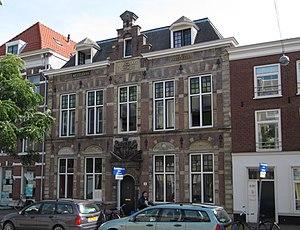
Le quartier hollandais est un site historique préindustriel du centre-ville de Potsdam, adjacent aux principales rues commerciales et sites touristiques de la ville. Son unicité réside dans le fait qu’il s’agit du plus grand ensemble architectural de style néerlandais en dehors des Pays-Bas. Jusque dans les années 2000, notamment à cause de sa lente dégradation sous le régime communiste de la RDA, il a été plusieurs fois en cours de réaménagement pour favoriser l’implantation de bureaux, de logements et de petits commerces.